Samuel Balto

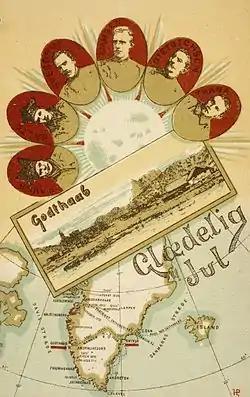
Postcard featuring of the members of Nansen's Trans-Greenland Expedition

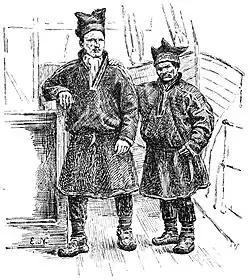
Samuel Balto with Ole Nilsen Ravna

Samuel Johannesen Balto (May 5, 1861 – 1921) was a Northern Saami explorer and adventurer. Balto skied with Fridtjof Nansen across Greenland in 1888–89.